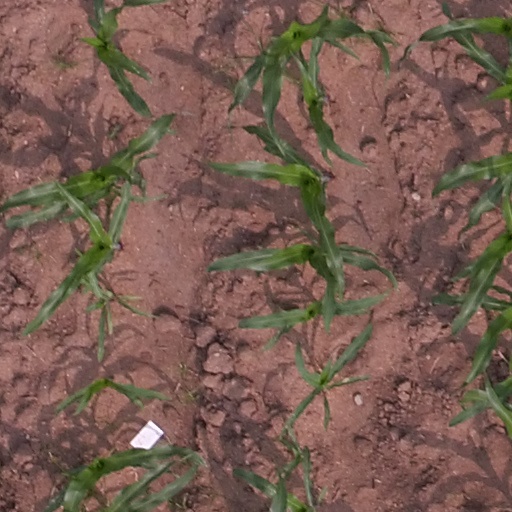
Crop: maize; corn